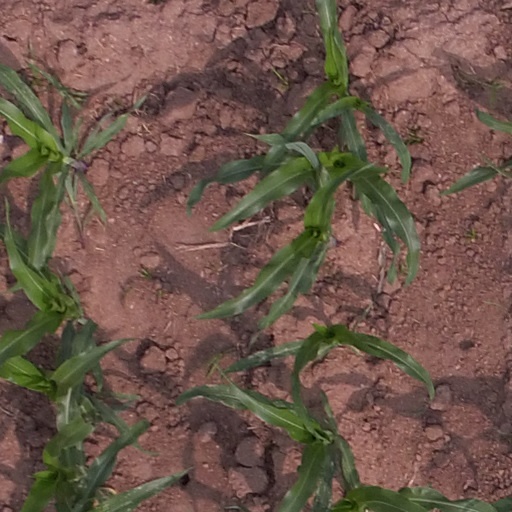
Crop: maize; corn